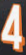
Number: 4